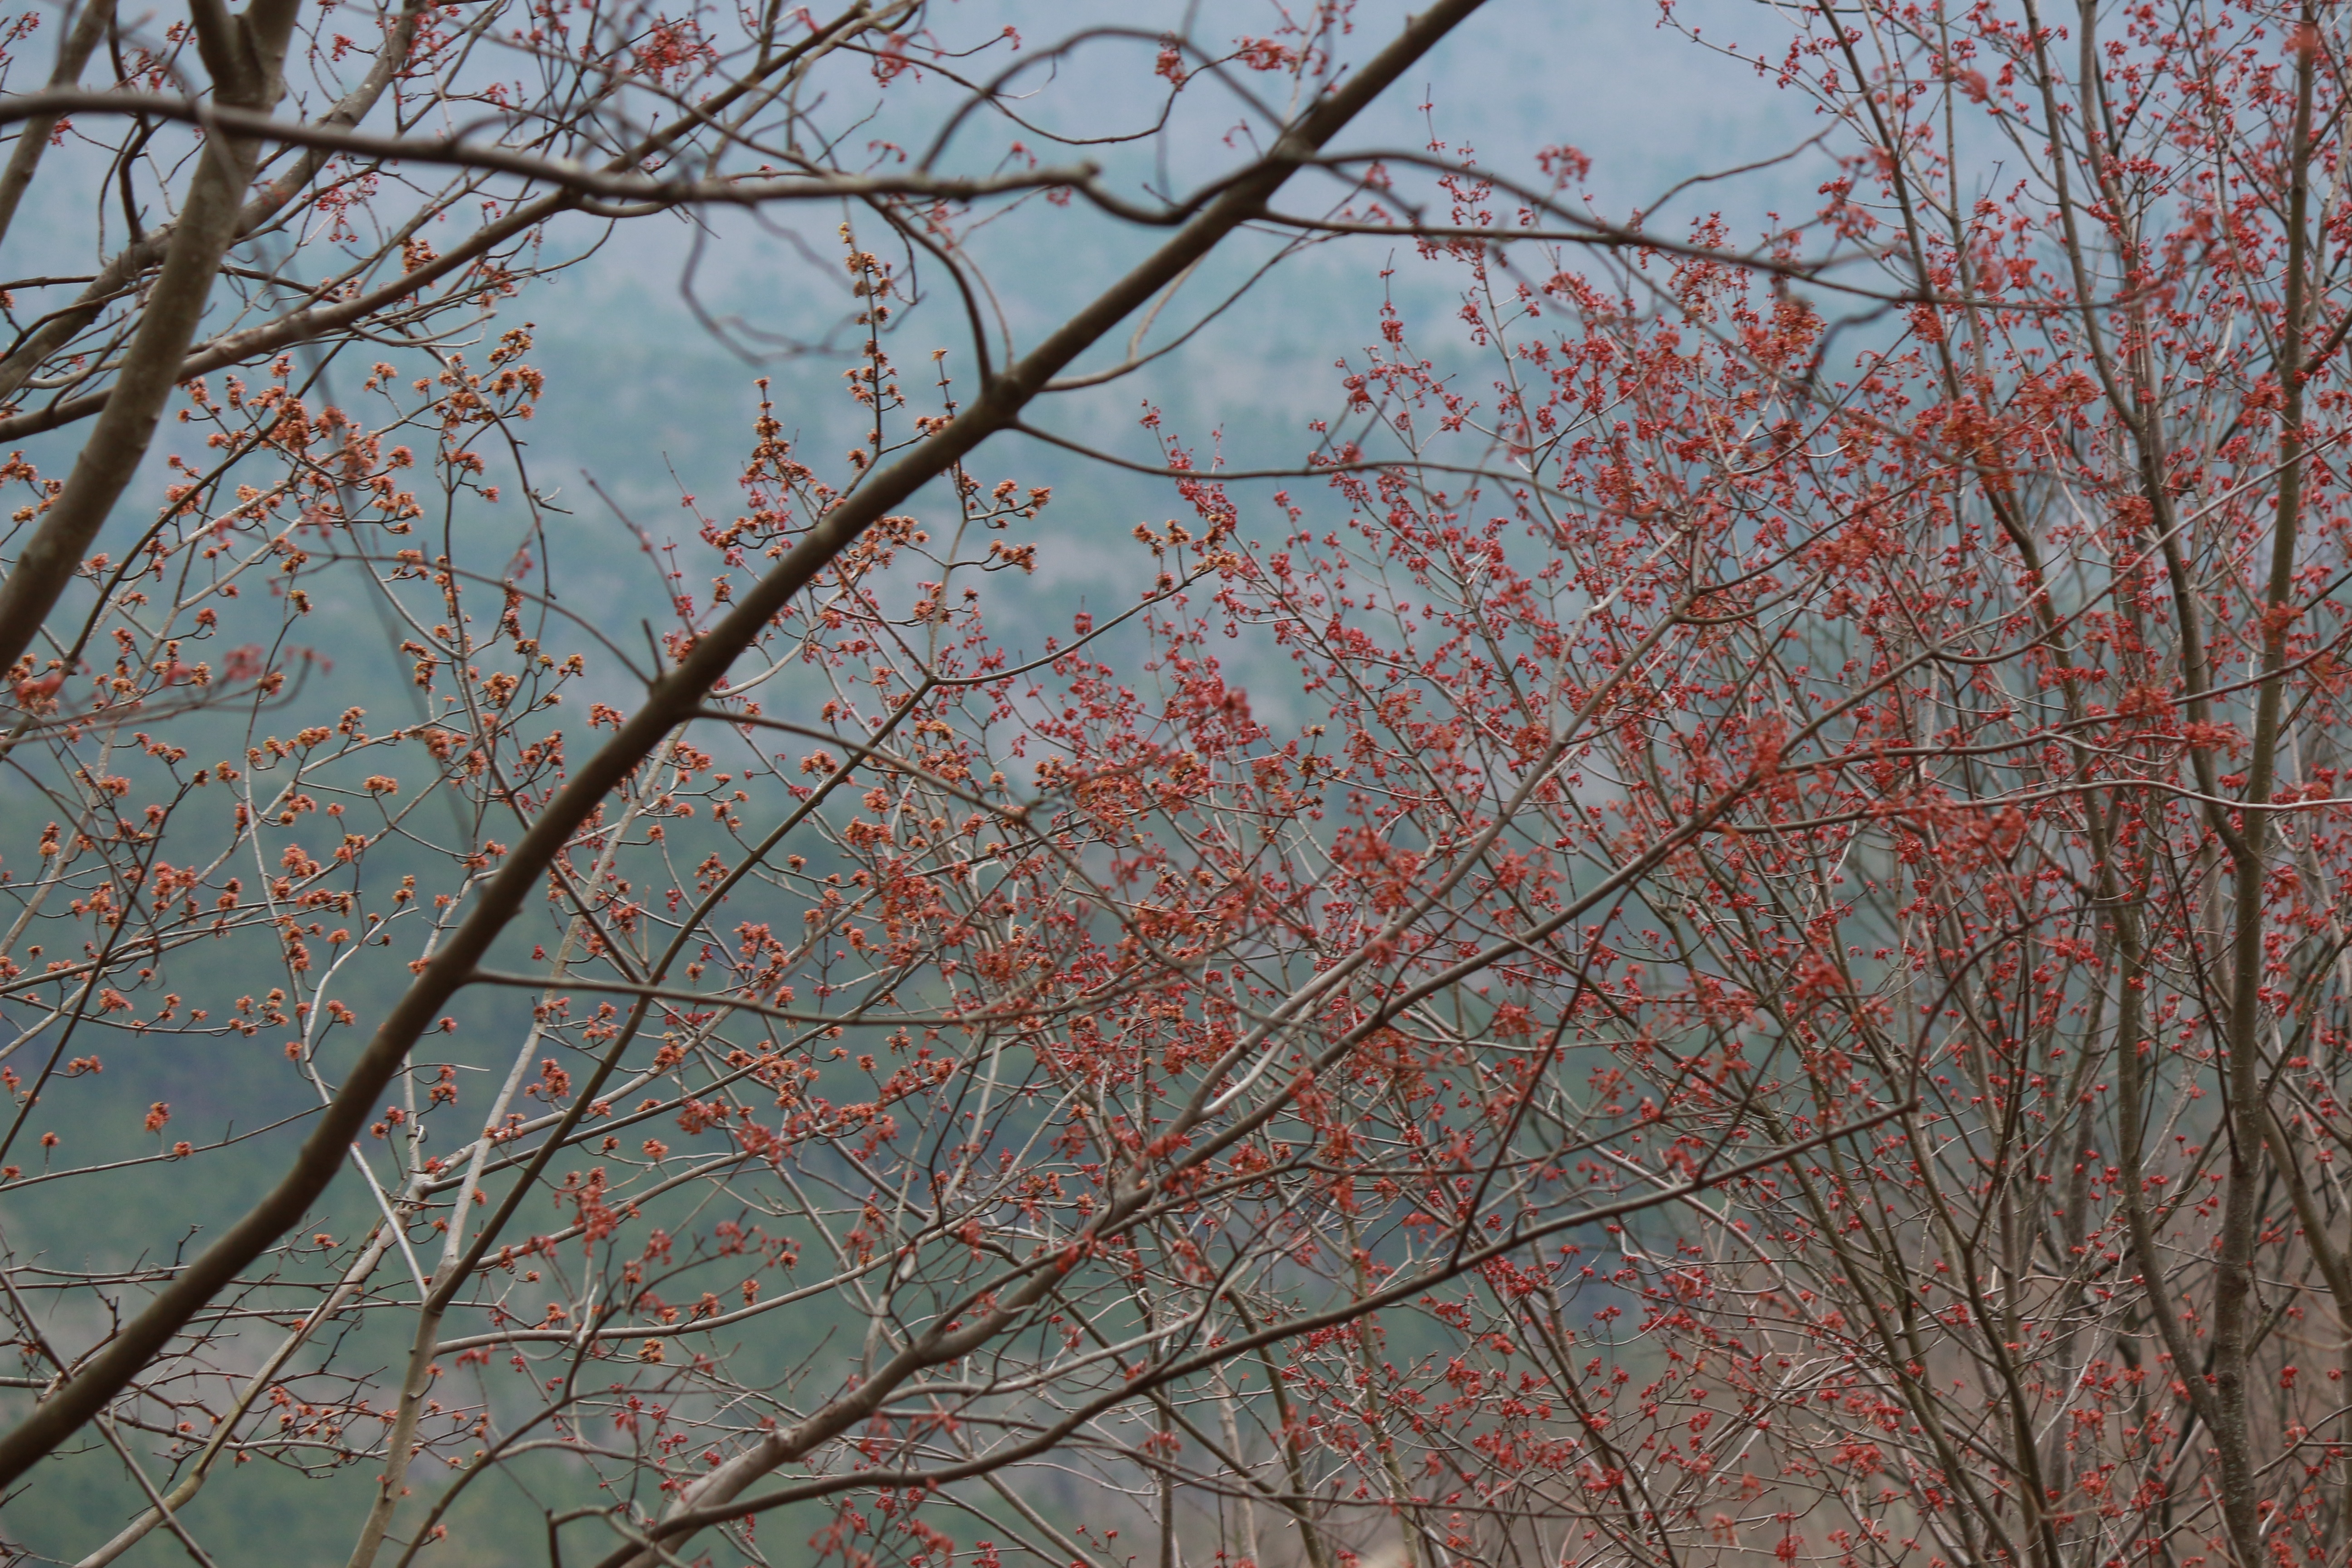
tree, nature, branch, blossom, winter, plant, leaf, flower, spring, scenery, pink, season, cherry blossom, trees, woody plant